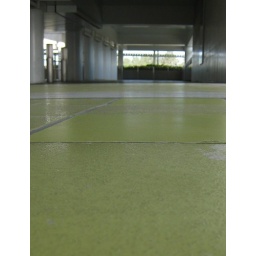
Pacifist green floor in the Disneyland parking structure.